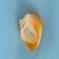
Maize quality: Good